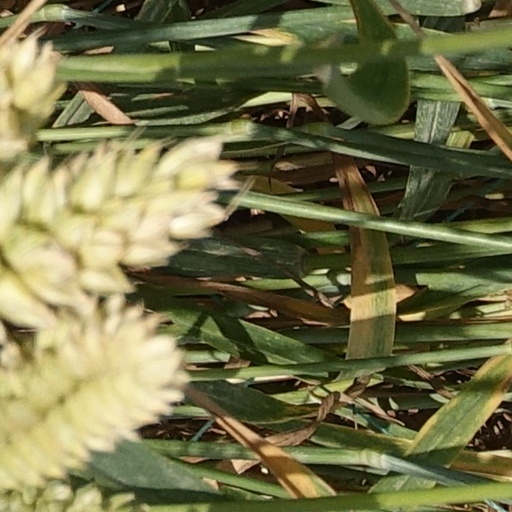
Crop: wheat